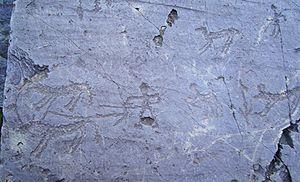
L'art rupestre du Valcamonica constitue l'un des plus grands ensembles de pétroglyphes préhistoriques dans le monde et est situé dans la province de Brescia, dans le Nord de l'Italie. Il s'agit de la première inscription au patrimoine mondial de l'Unesco pour l'Italie. L'Unesco a recensé plus de 140 000 œuvres mais de nouvelles découvertes ont progressivement porté le nombre total d'incisions cataloguées à 200 000 voire 300 000. Les pétroglyphes sont présents dans toute la vallée mais sont concentrés dans les domaines de Darfo Boario Terme, Capo di Ponte, Nadro, Cimbergo, Paspardo et Bedolina.